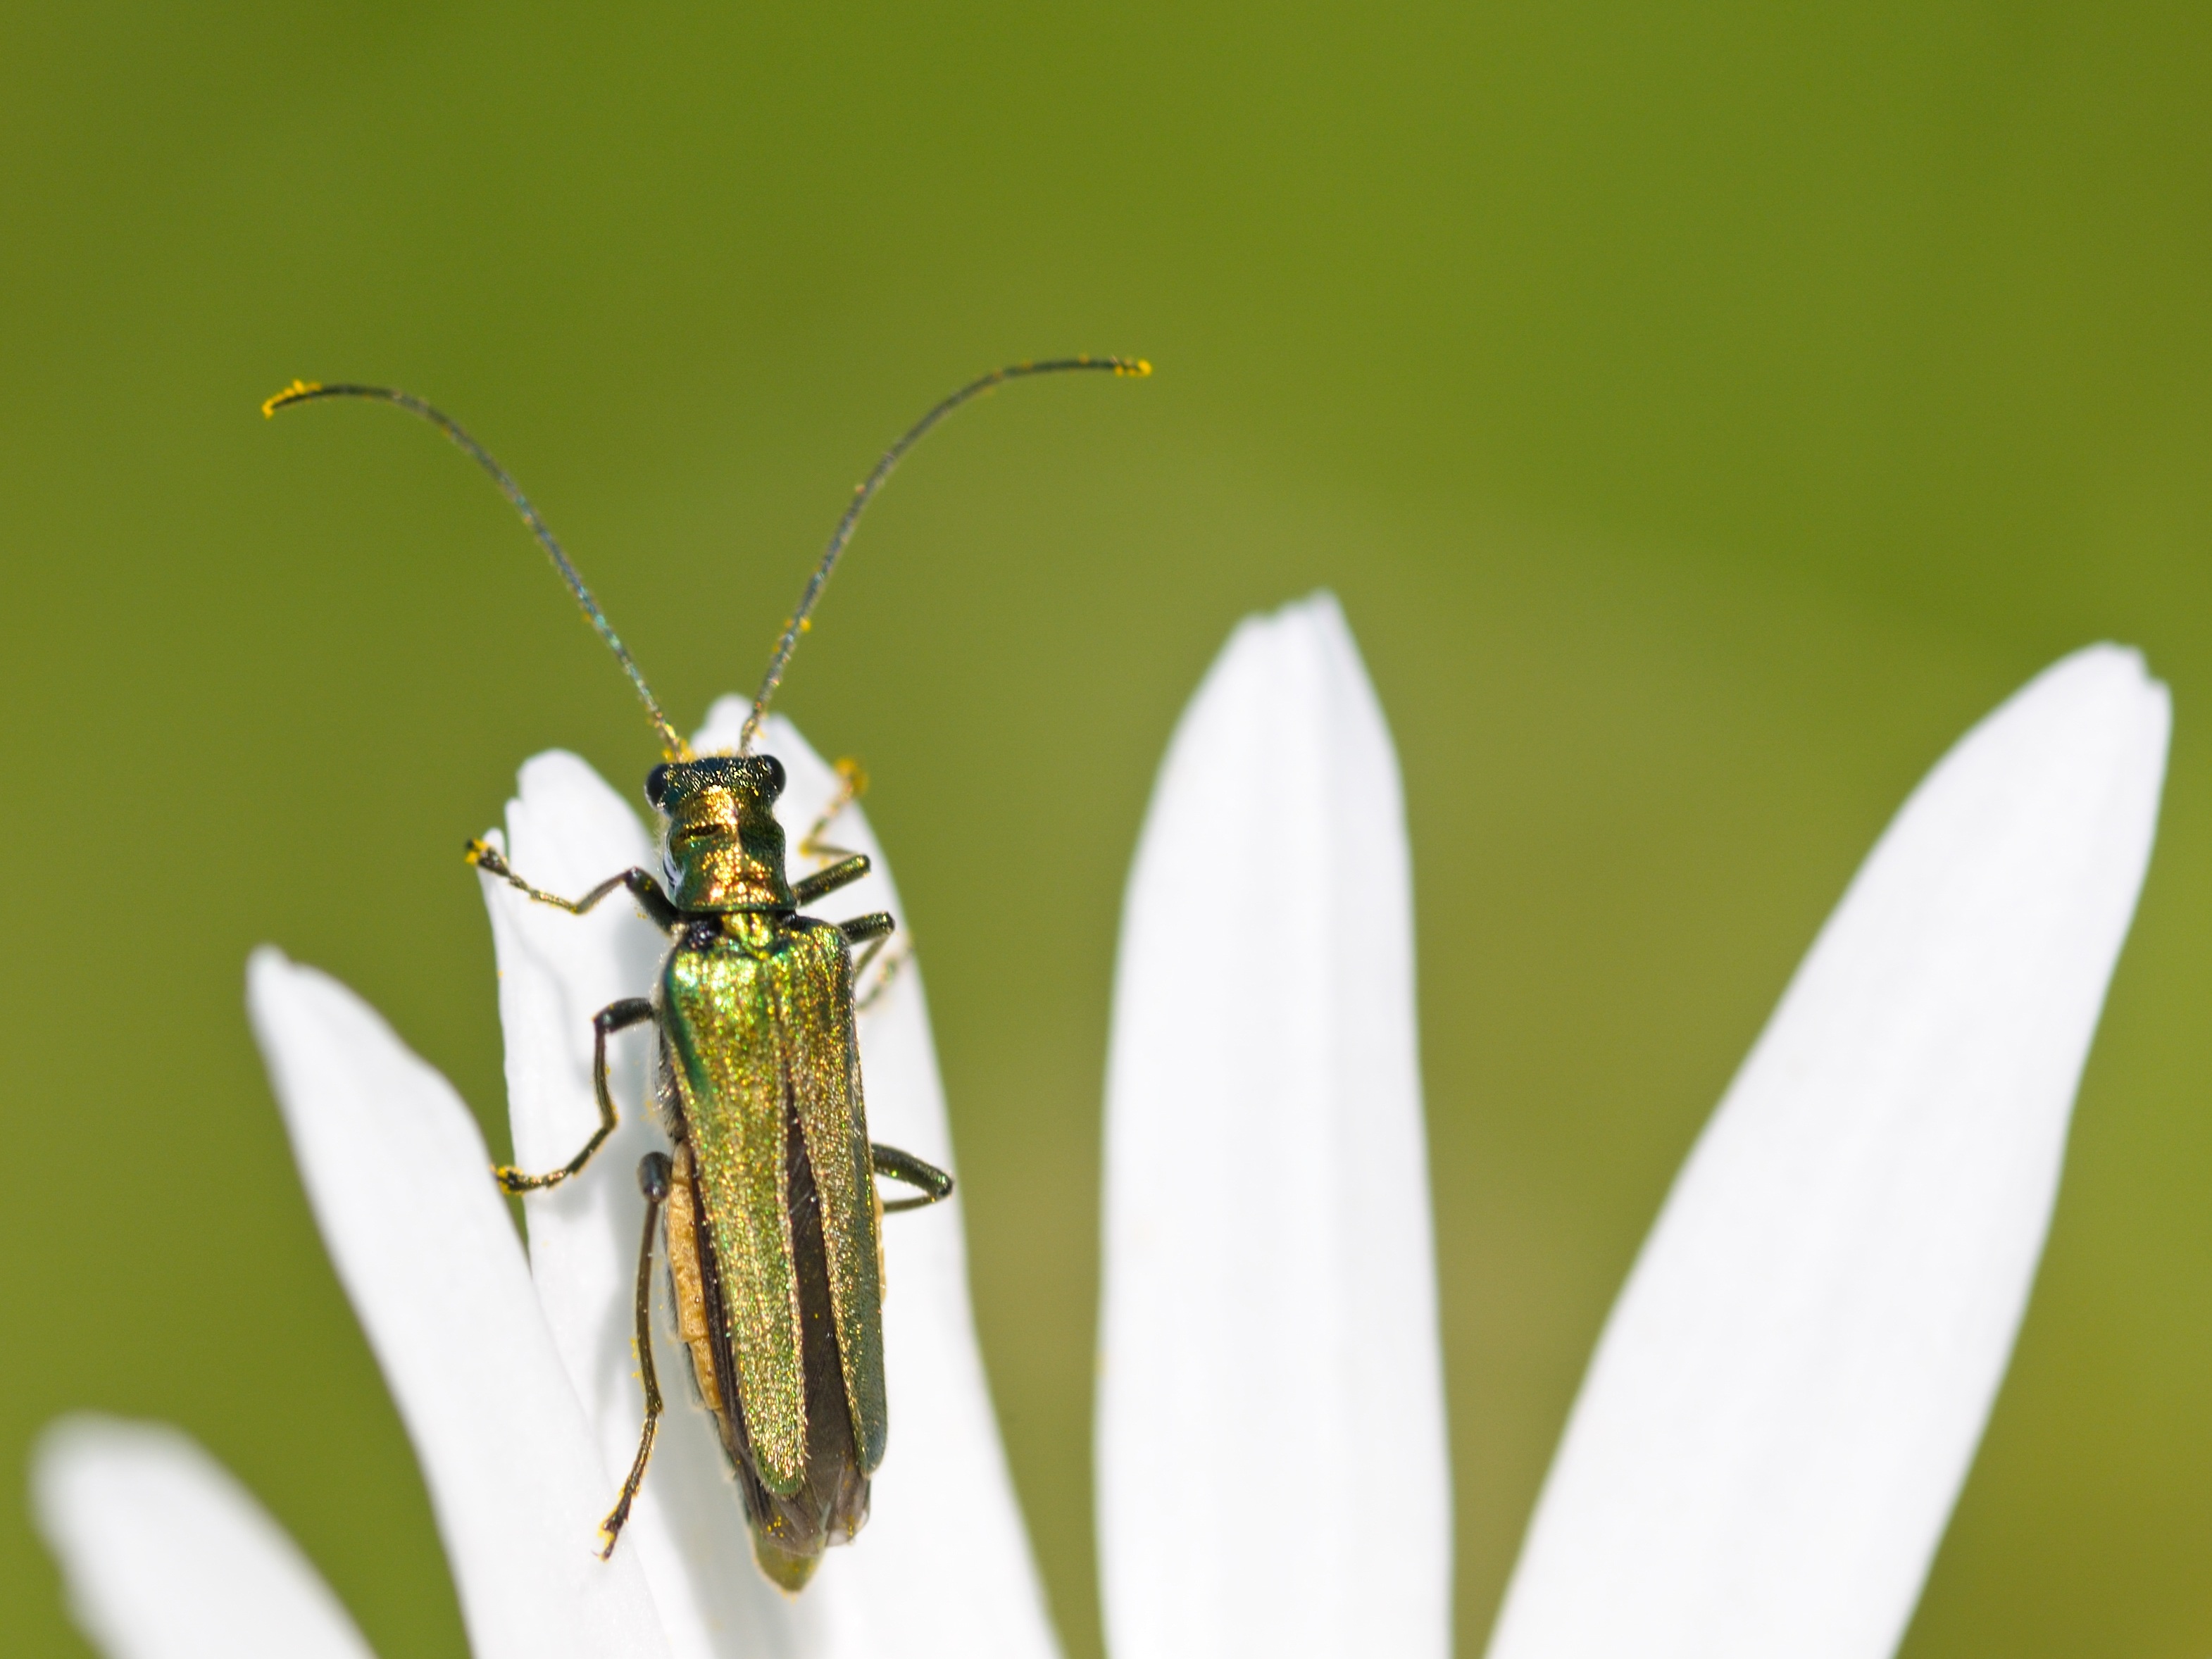
wing, photography, leaf, flower, fly, green, insect, macro, yellow, flora, fauna, invertebrate, close up, nectar, macro photography, cantharis